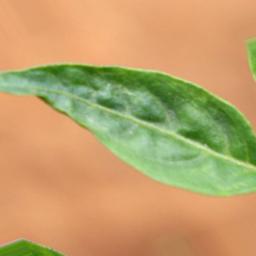
Label: mites_and_trips